Ural-5323

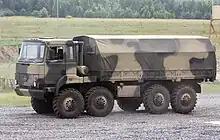
Ural-5323

The Ural-5323 is an 8×8 heavy-duty off-road truck specially designed for army service. It has been produced since 1989 by the Ural Automotive Plant located in Miass, Russia.